Webster, Texas

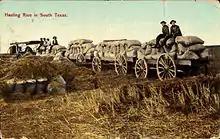
Hauling rice in South Texas (postcard)

The community was founded in 1879 by James W. Webster under the name "Gardentown". It was established initially as a colony for settlers from England. It began as a stopover for travelers between Houston/Harrisburg, Galveston, Kemah, and Seabrook. Eventually, railroads, such as the Missouri, Kansas and Texas Railway, were built through the area. Farmers in the area raised pears and other produce.